Church of Notre-Dame de Dives-sur-Merent

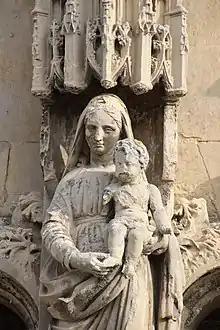
Detail of the Virgin and Child in the west portal.

The church is built in limestone. It is oriented and shaped like a Latin cross.